Józef Dowbor-Muśnicki

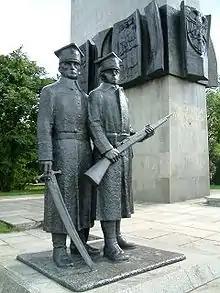
Part of monument of Polish insurgents of Greater Poland Uprising in Poznań

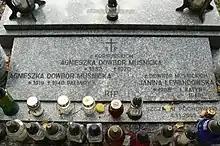
The grave stone commemorating Agnieszka Dowbor-Muśnicka and her sister Janina at the family tomb in Lusów cemetery.

After the armistice that ended World War I in November 1918, Dowbor-Muśnicki helped organize a new Polish army around the disbanded 1st Corps and its officers. On 6 January 1919 he was nominated by the Supreme People's Council, the temporary ruling body of the province of Greater Poland, as the new commanding officer of all the Polish forces in the area. Two days later he arrived to Poznań and on January 16 he officially assumed his post, replacing Major Stanisław Taczak during the Greater Poland Uprising against Germany in the disputed region.